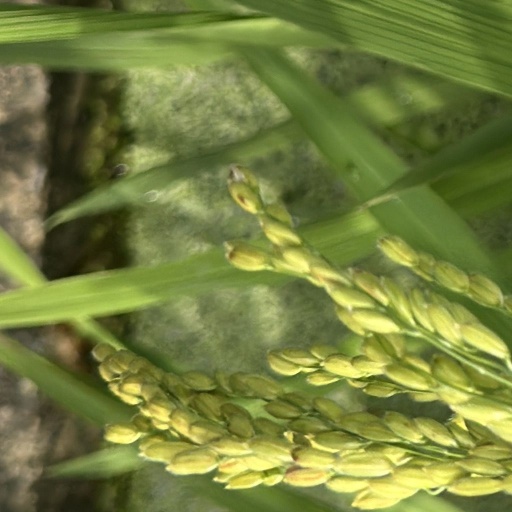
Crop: rice